Off-road vehicle

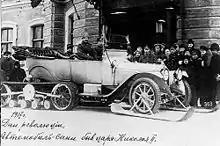

One of the earliest modified off-road vehicles was the Kégresse track, a system for modifying cars developed by Adolphe Kégresse while working for Tsar Nicholas II of Russia between 1906 and 1916. The system employed a caterpillar track with a flexible belt instead of interlocking metal segments, which could be fitted to a conventional vehicle, turning it into a half-track suitable for rough or soft terrain.